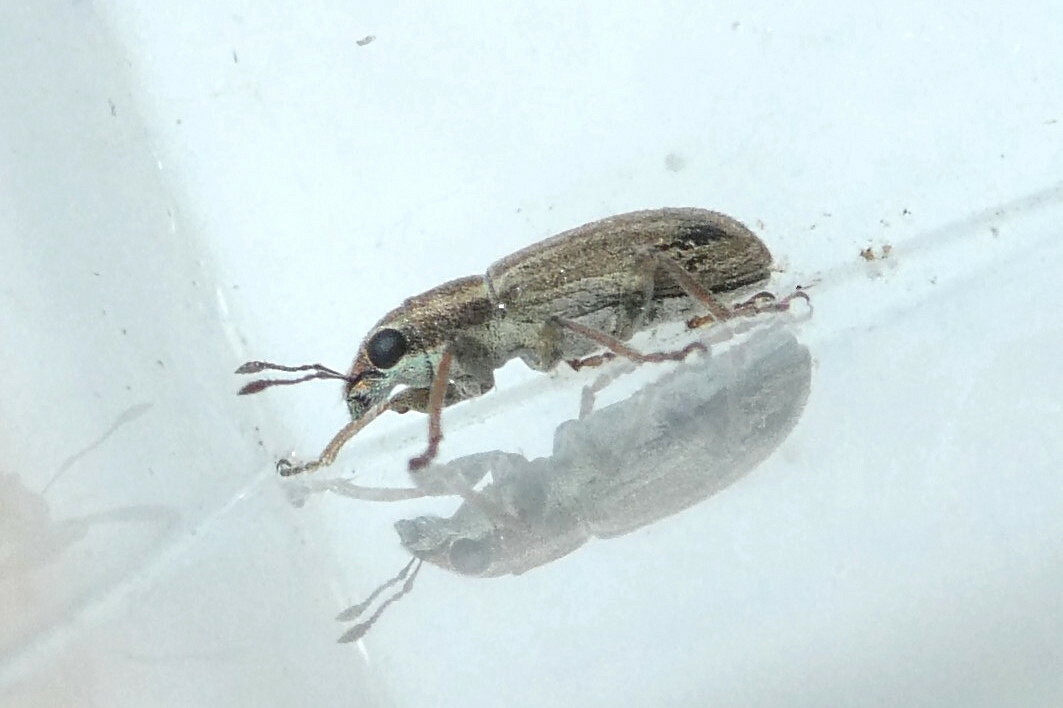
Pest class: pea_leaf_weevil